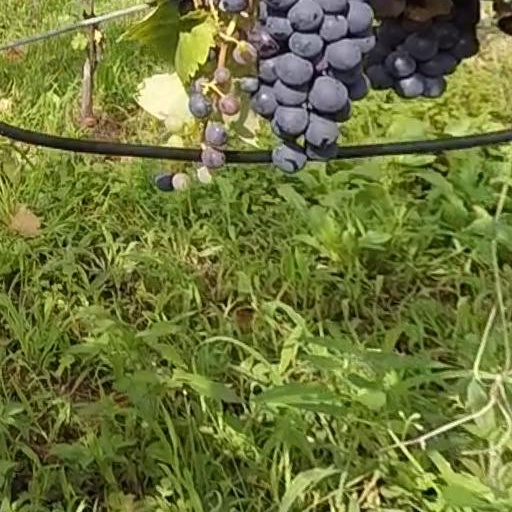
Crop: grape